Barreiro, Portugal

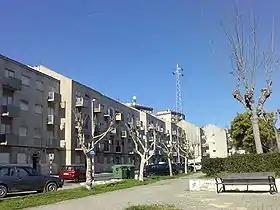
Street in Barreiro

Administratively, the municipality is divided into 4 civil parishes ("freguesias"):